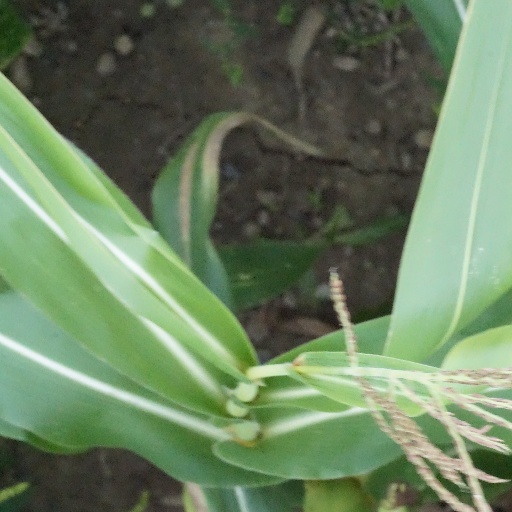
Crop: maize; corn